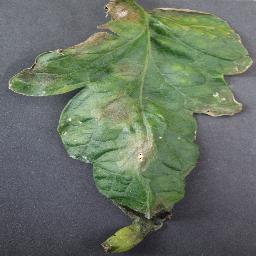
Label: Tomato___Late_blight